Cucurbita maxima

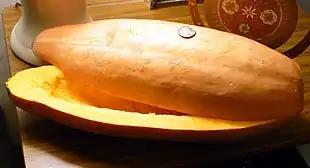
A Pink Banana squash, cut, with seeds removed, with a U.S. quarter for size comparison

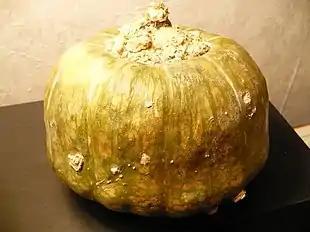
A buttercup squash

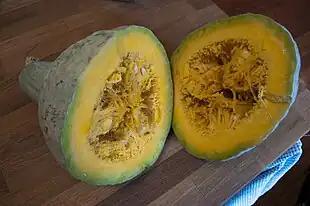
A cut open blue hubbard squash

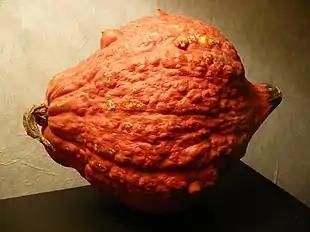
A golden Hubbard squash

Buttercup squash, a common cultivar, can be roasted, baked, and mashed into soups, among a variety of filler uses, much like pumpkin. It is extremely popular, especially as a soup, in Brazil, Colombia, and Africa.